Crosswalks in North America

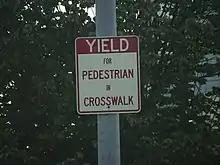
A sign warning motorists to yield to those crossing the crosswalk

Marked crosswalks are usually placed at traffic intersections or crossroads, but are occasionally used at mid-block locations where pedestrian generators are present such as at transit stops, schools, retail, or housing destinations. In the United States, these "mid-block crossings" may include additional regulatory signage such as "PED XING" (for "pedestrian crossing"), flashing yellow beacons, stop or yield signs, or by actuated or automatic signals. Some more innovative crossing treatments include in-pavement flashers, yellow flashing warning lights installed in the roadway, or HAWK beacon—an overhead signal with a pair of red beacons above an amber beacon, when a pedestrian is detected or actuates the device it begins a sequence of amber flashing followed by a solid red, followed by a flashing red phase that allows motorists to proceed, only if the pedestrian(s) are clear of the travel way.